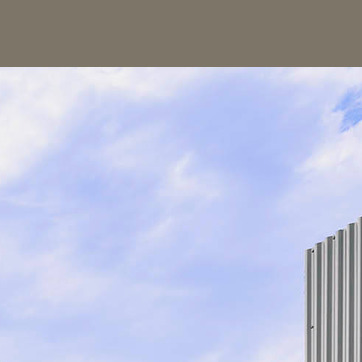
Material: sky